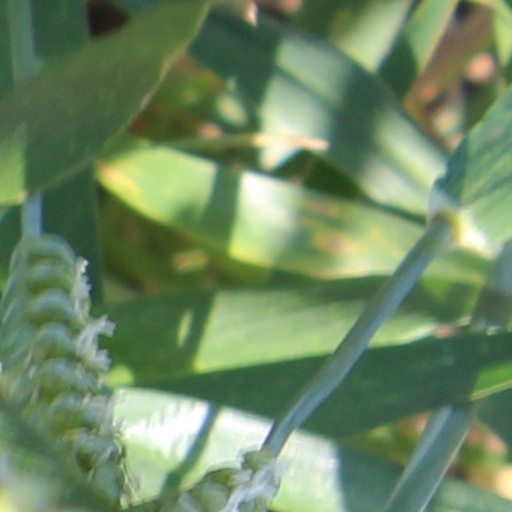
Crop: wheat